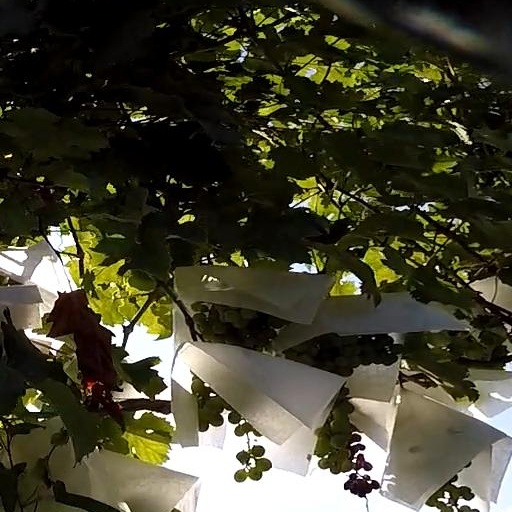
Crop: grape